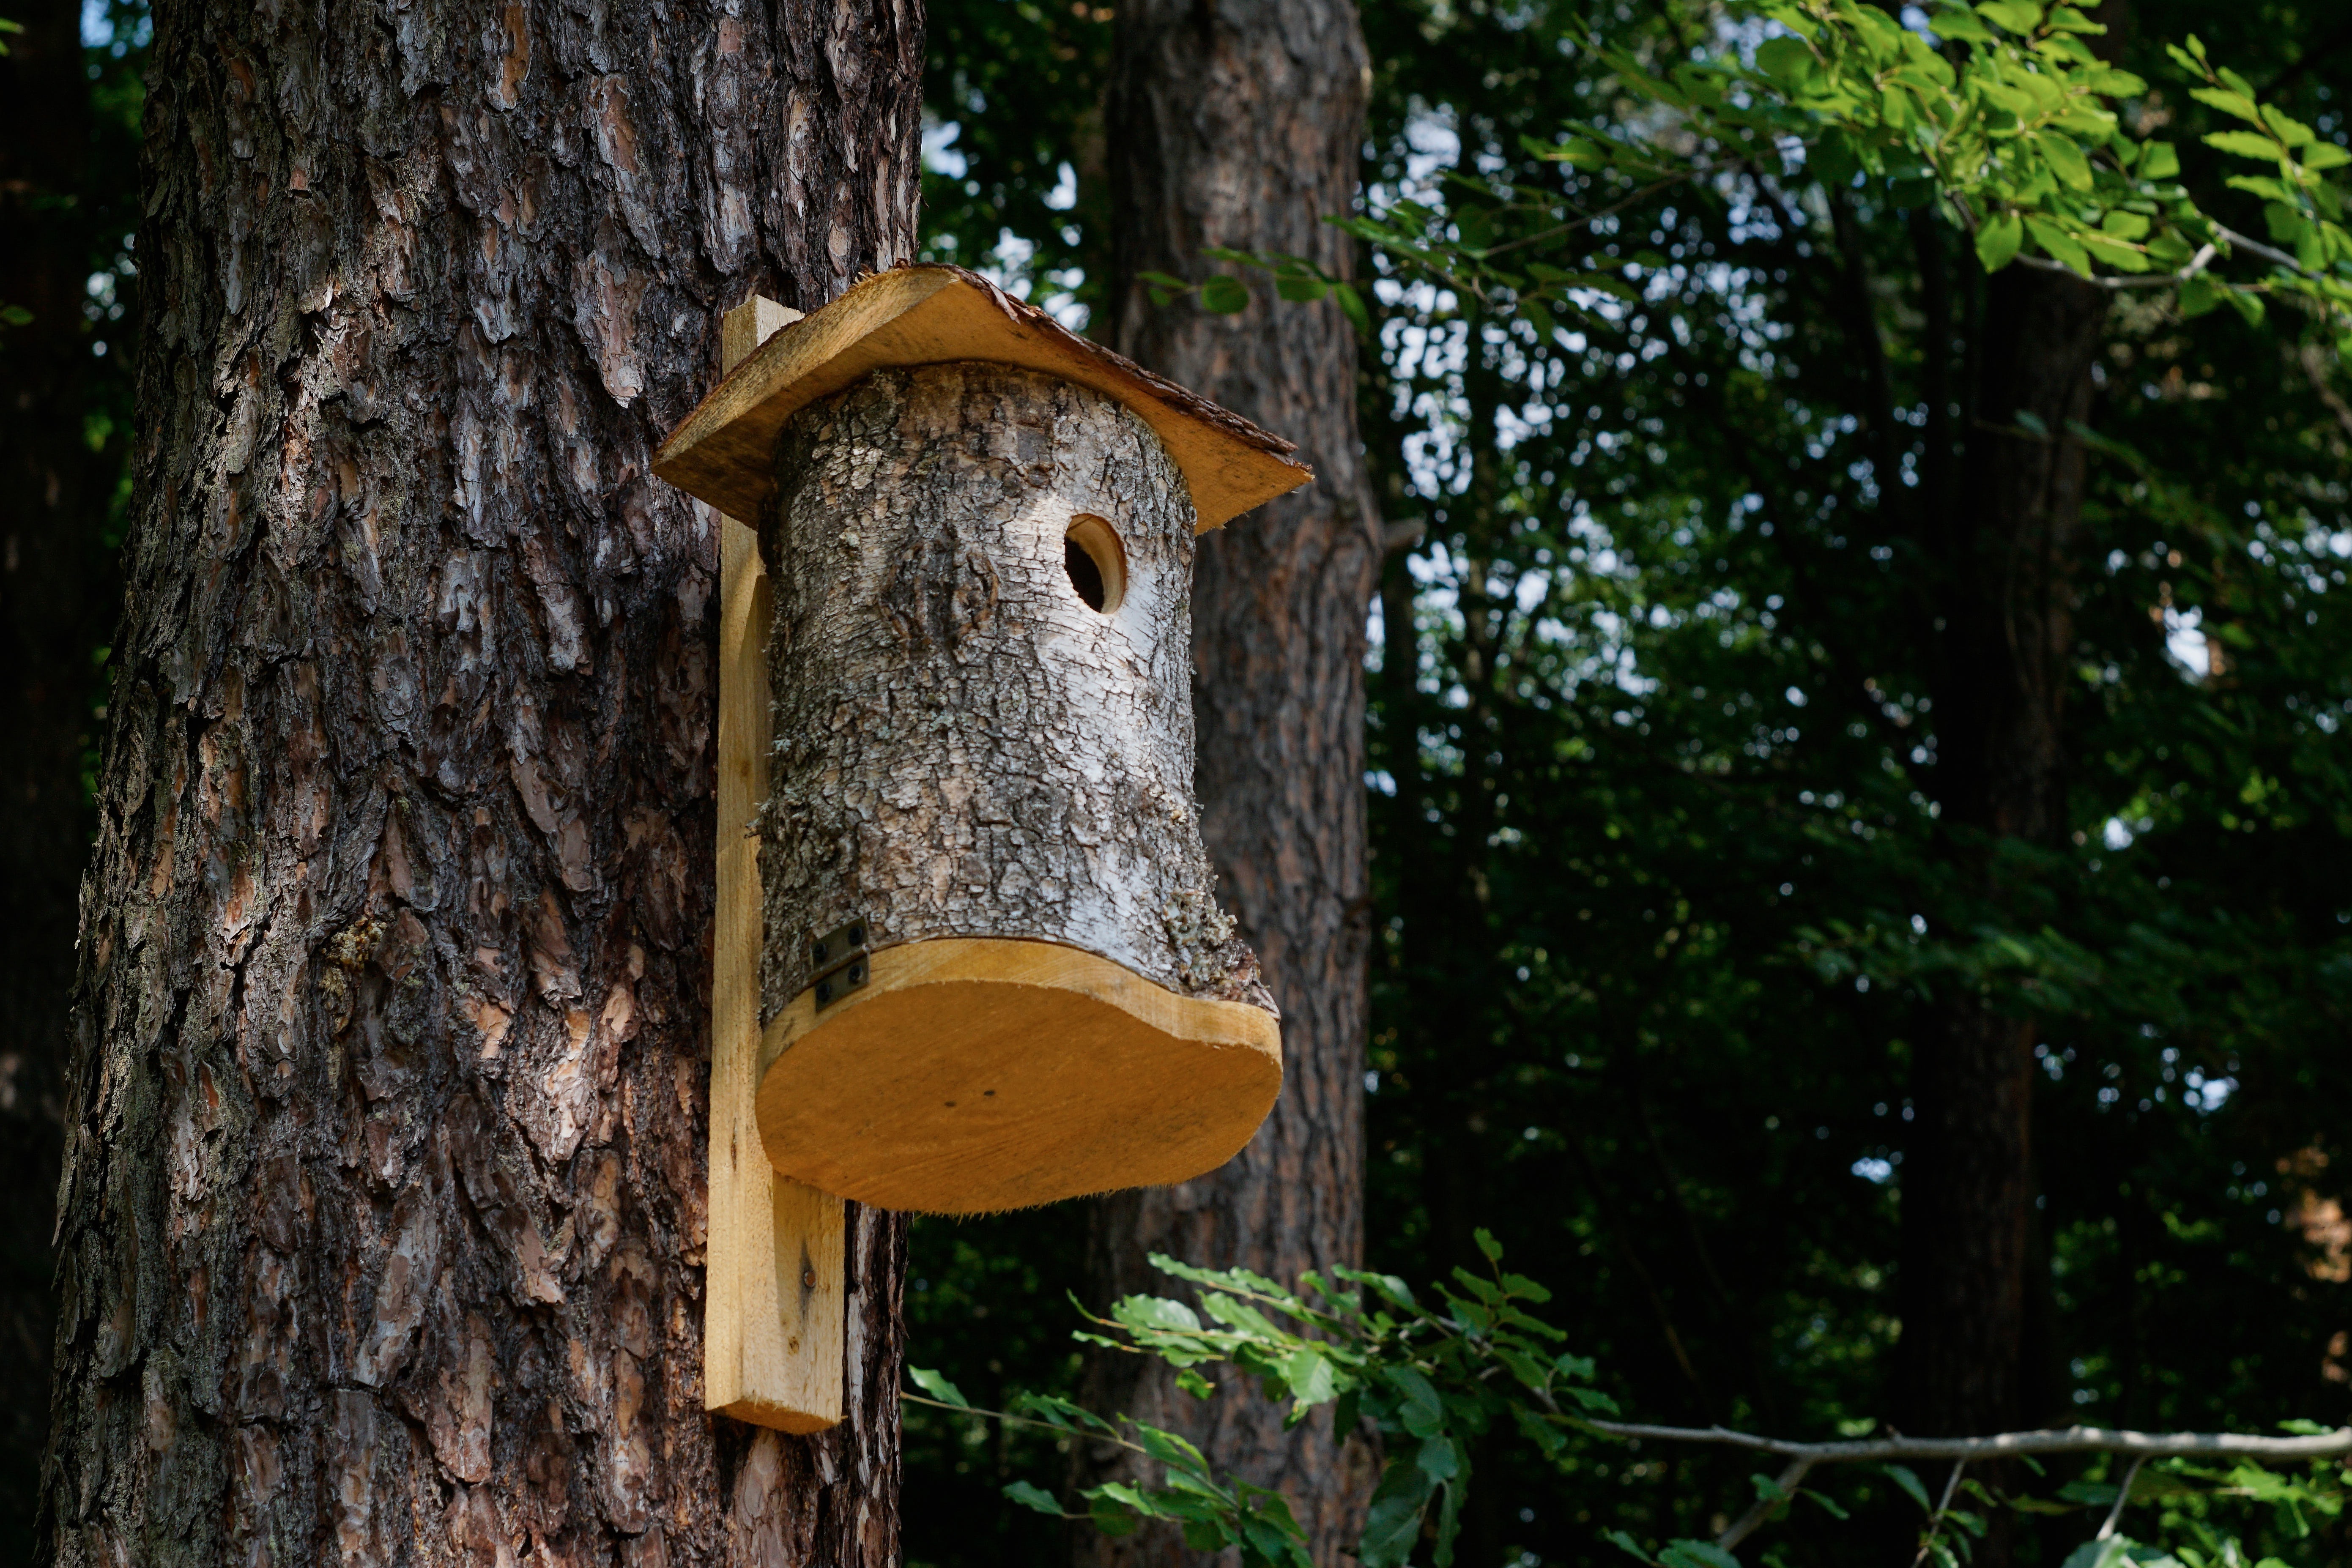
tree, nature, forest, branch, wood, trunk, summer, wildlife, jungle, woodland, birdhouse, bird feeder, booth for birds, breeding shed, woody plant, outdoor structure